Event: Nepal Earthquake
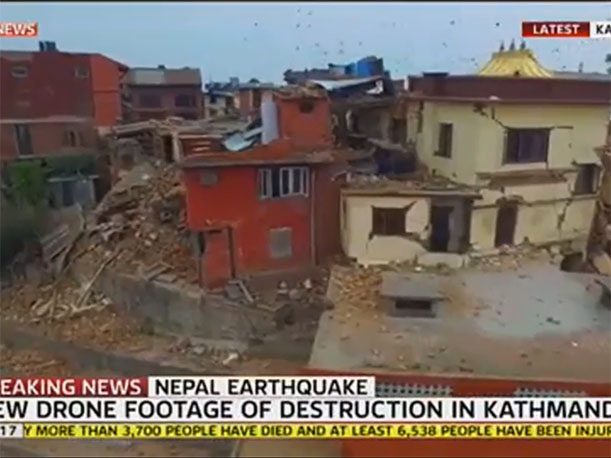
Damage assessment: damage